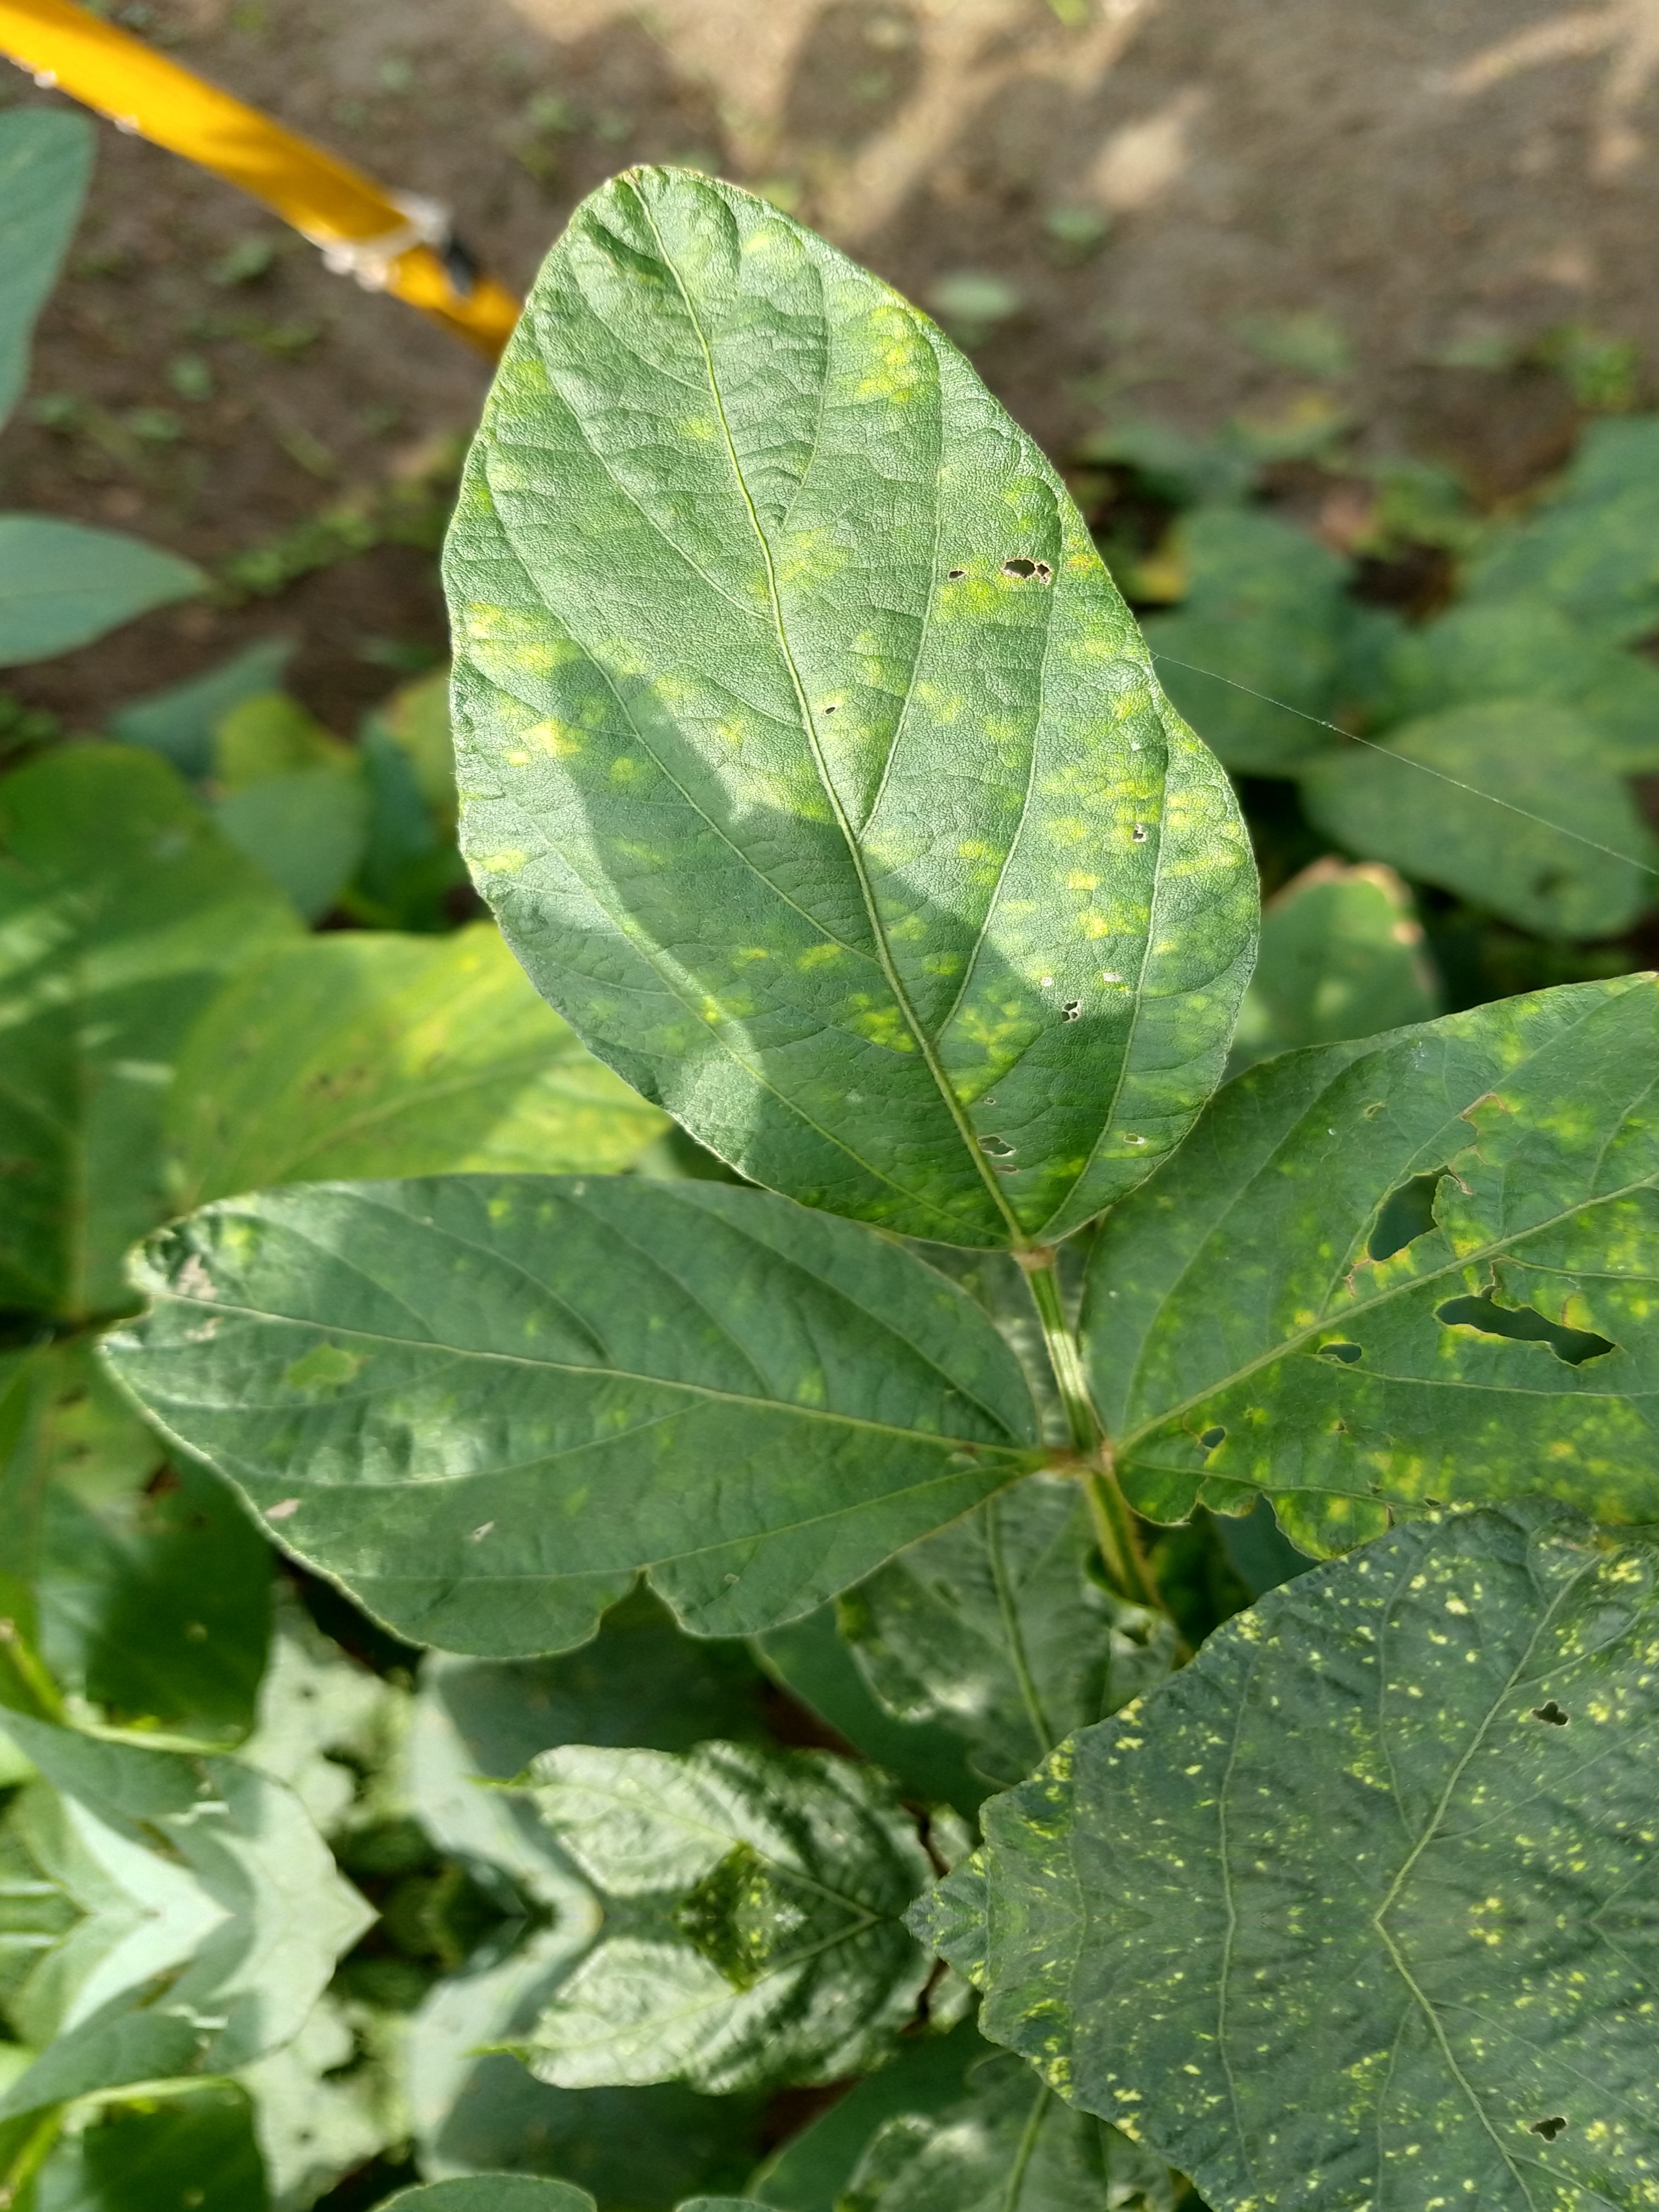
Label: Disease